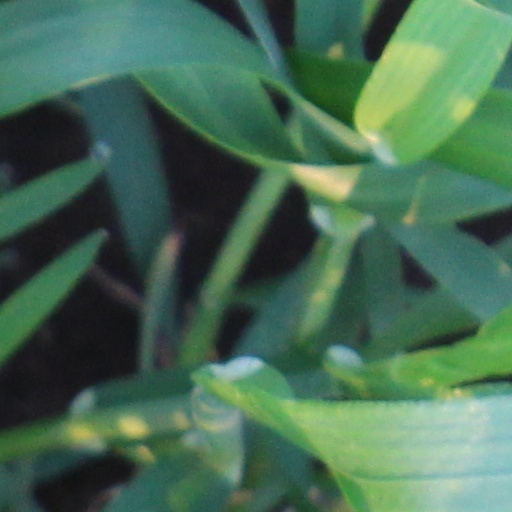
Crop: wheat